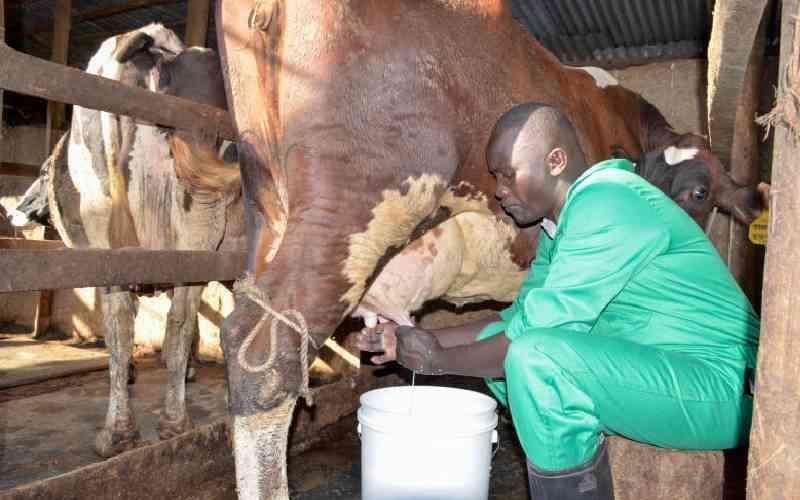
Haya ni mazingira ya kilimo katika zizi la mifugo. Mkulima huyu mwanaume ambaye ana mavazi ya kijani kibichi anamkamua ng'ombe akieka maziwa kwenye ndoo ili yakauzwe.